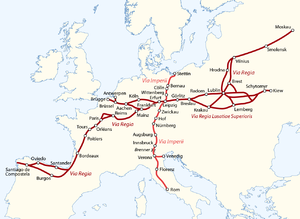
La Via Regia est une route médiévale d'est en ouest qui démarre du Rhin à Cassel vers Francfort, ville d'élection des empereurs du Saint-Empire romain germanique. Elle continue vers Steinau an der Straße, Fulda, Eisenach et Erfurt qui est à l'époque une ville de production du pastel des teinturiers. Elle traverse la Saale et passe par Naumbourg et Leipzig, où elle croise la Via Imperii, puis continue vers la Silésie. Elle devient alors la Via Regia Lusatiæ Superioris en traversant la Haute Lusace. Elle relie les villes de Königsbrück, Kamenz, Bautzen et Görlitz à Wrocław qui est reliée elle-même par d'autres routes à Cracovie.
La Via Imperii était l'une des routes commerciales européennes les plus connues, traversant le Saint-Empire romain germanique en reliant Rome à Stettin sur la Mer Baltique.